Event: Nepal Earthquake
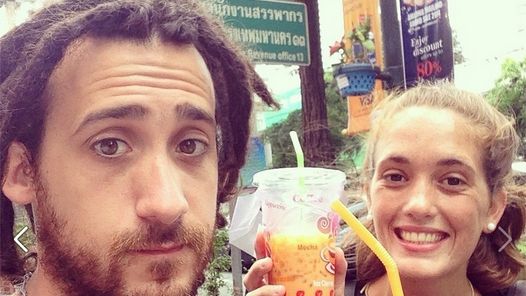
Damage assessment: no_damage